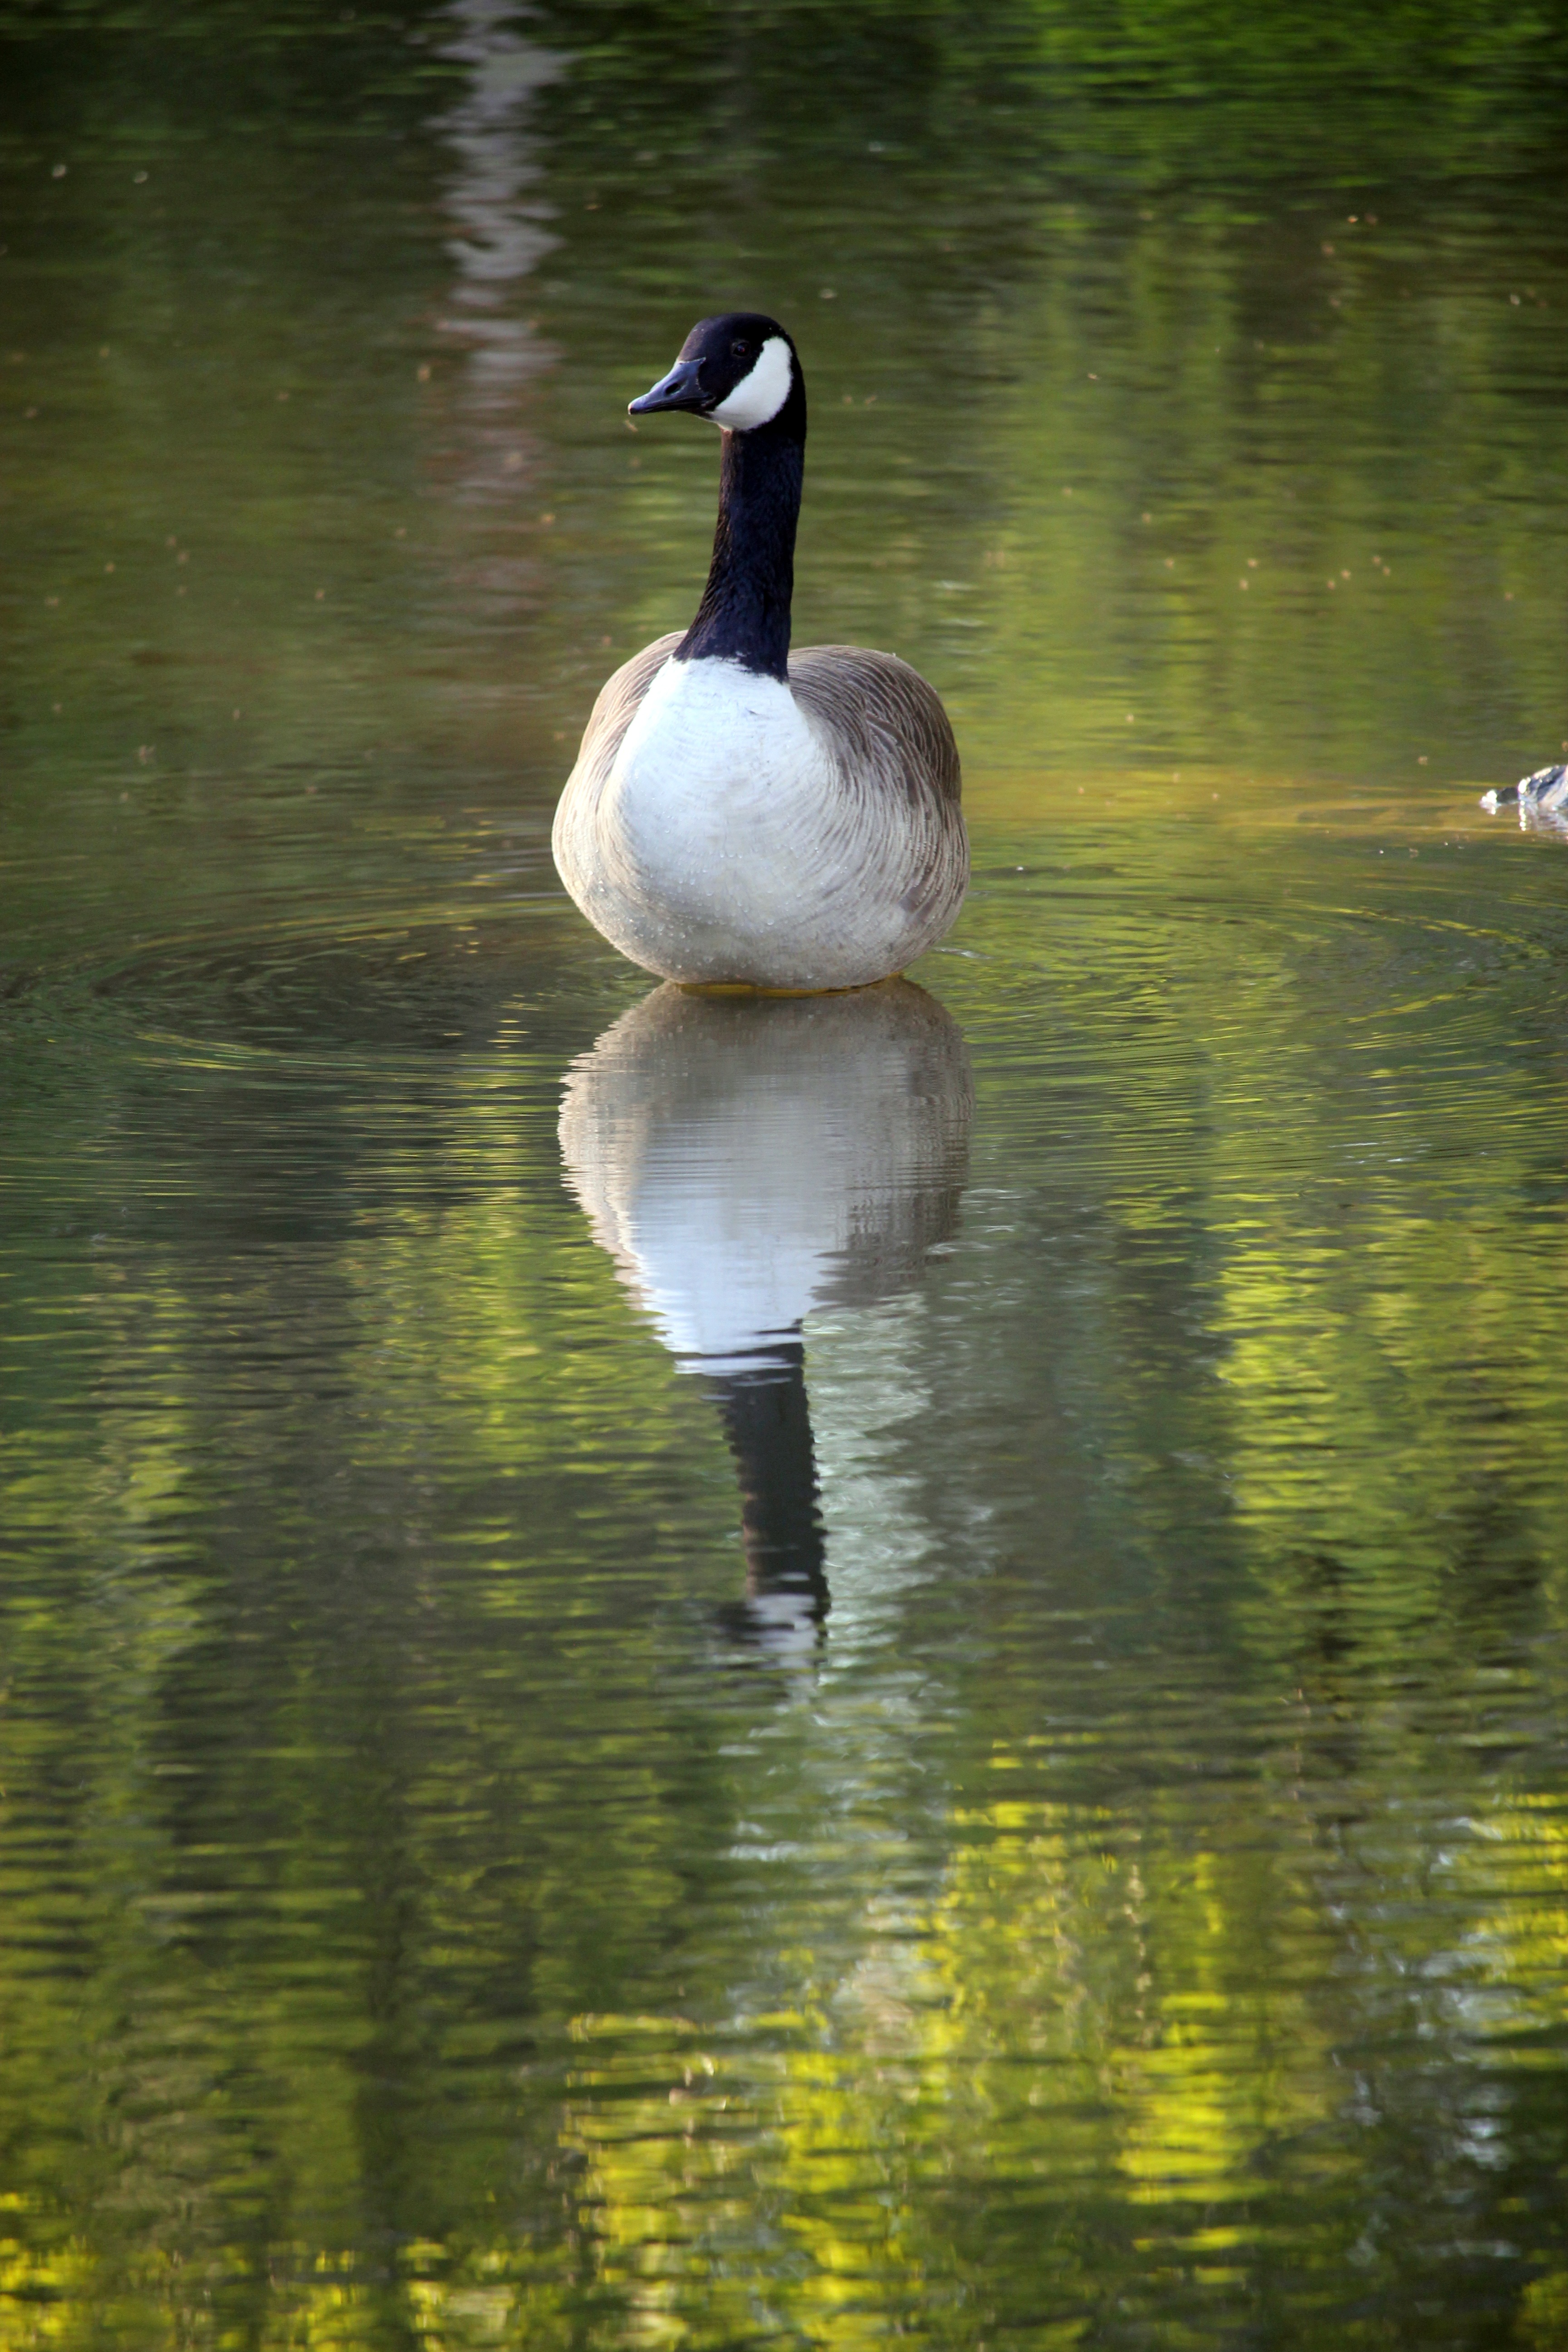
water, nature, bird, pond, wildlife, wild, reflection, beak, park, biodiversity, fauna, swan, duck, goose, geese, wetland, vertebrate, waterfowl, water bird, canadian goose, ducks geese and swans